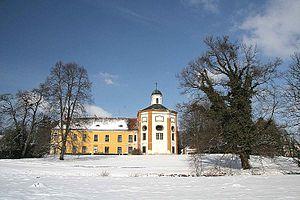
Choltice est une bourg du district de Pardubice, dans la région de Pardubice, en République tchèque. Sa population s'élevait à 1 121 habitants en 2018.